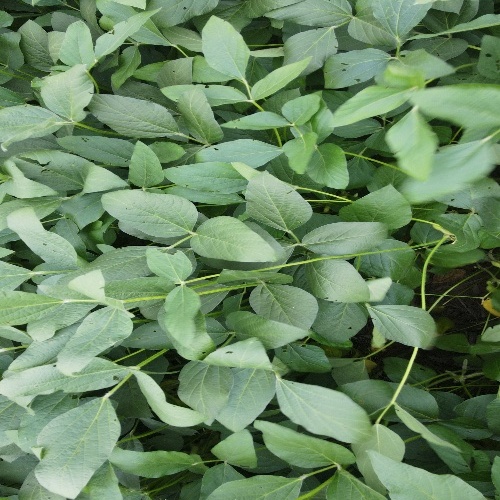
Label: Diabrotica_speciosa